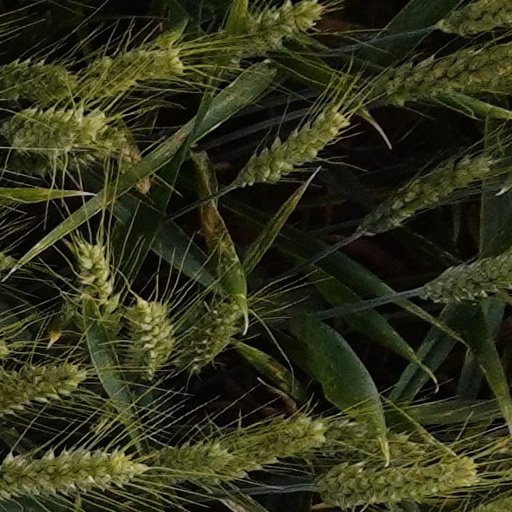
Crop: wheat